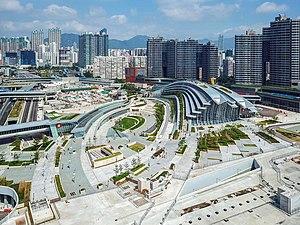
La gare de Hong Kong-West Kowloon est une gare ferroviaire chinoise situé à Hong Kong dans le quartier de Kowloon et le district de Yau Tsim Mong. Elle est construite par MTR Corporation et elle est ouverte depuis le 23 septembre 2018.